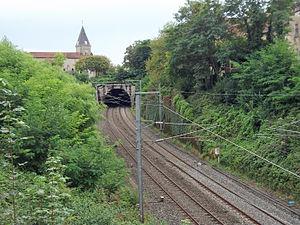
Entrée nord de la galerie d'Abrest avec, au fond, le clocher de l'église.
Abrest est une commune française située dans le département de l'Allier, en région Auvergne-Rhône-Alpes.